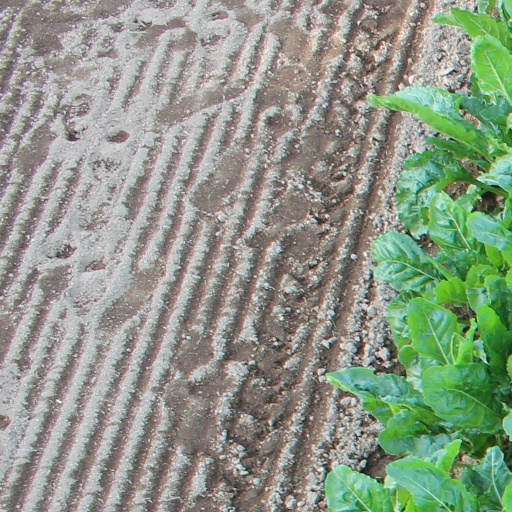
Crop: sugar beet